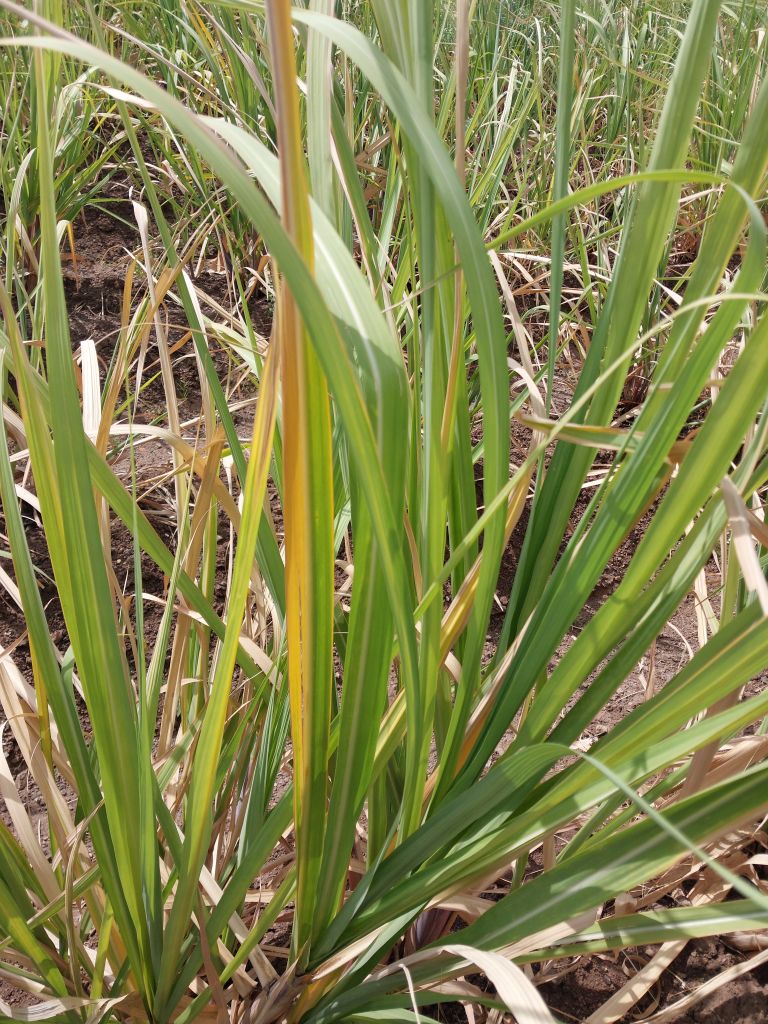
Label: Yellow Leaf